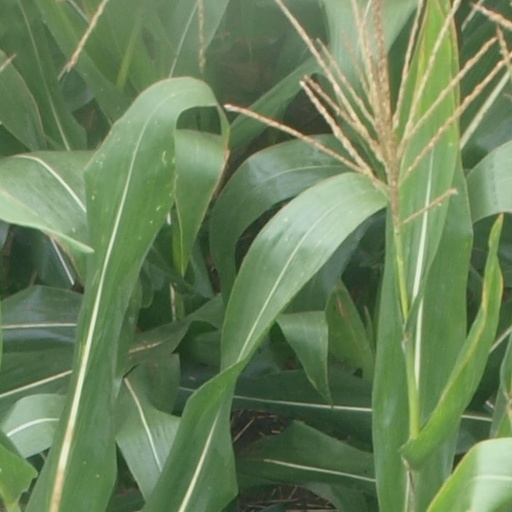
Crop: maize; corn